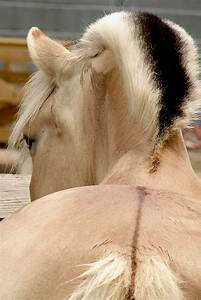
Label: cavallo